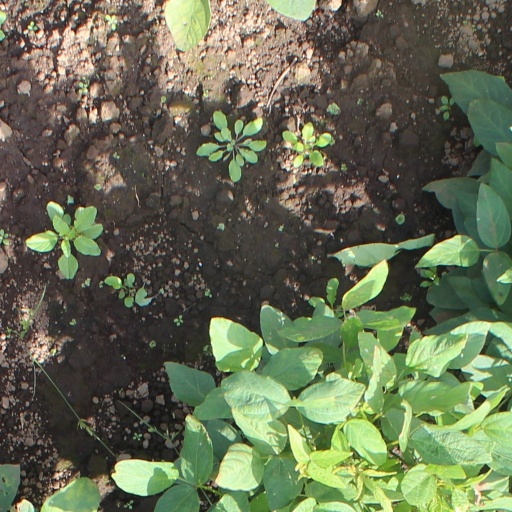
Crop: soybean